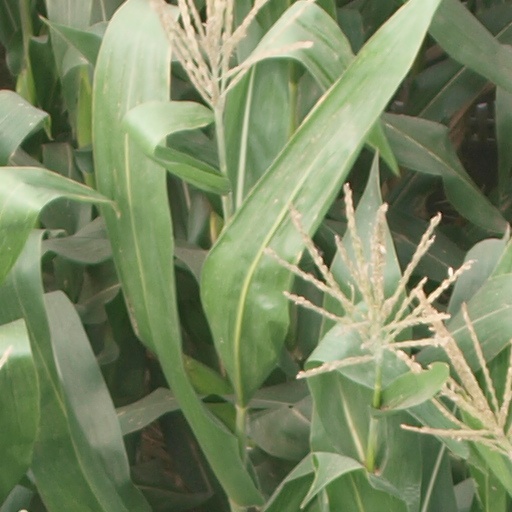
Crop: maize; corn